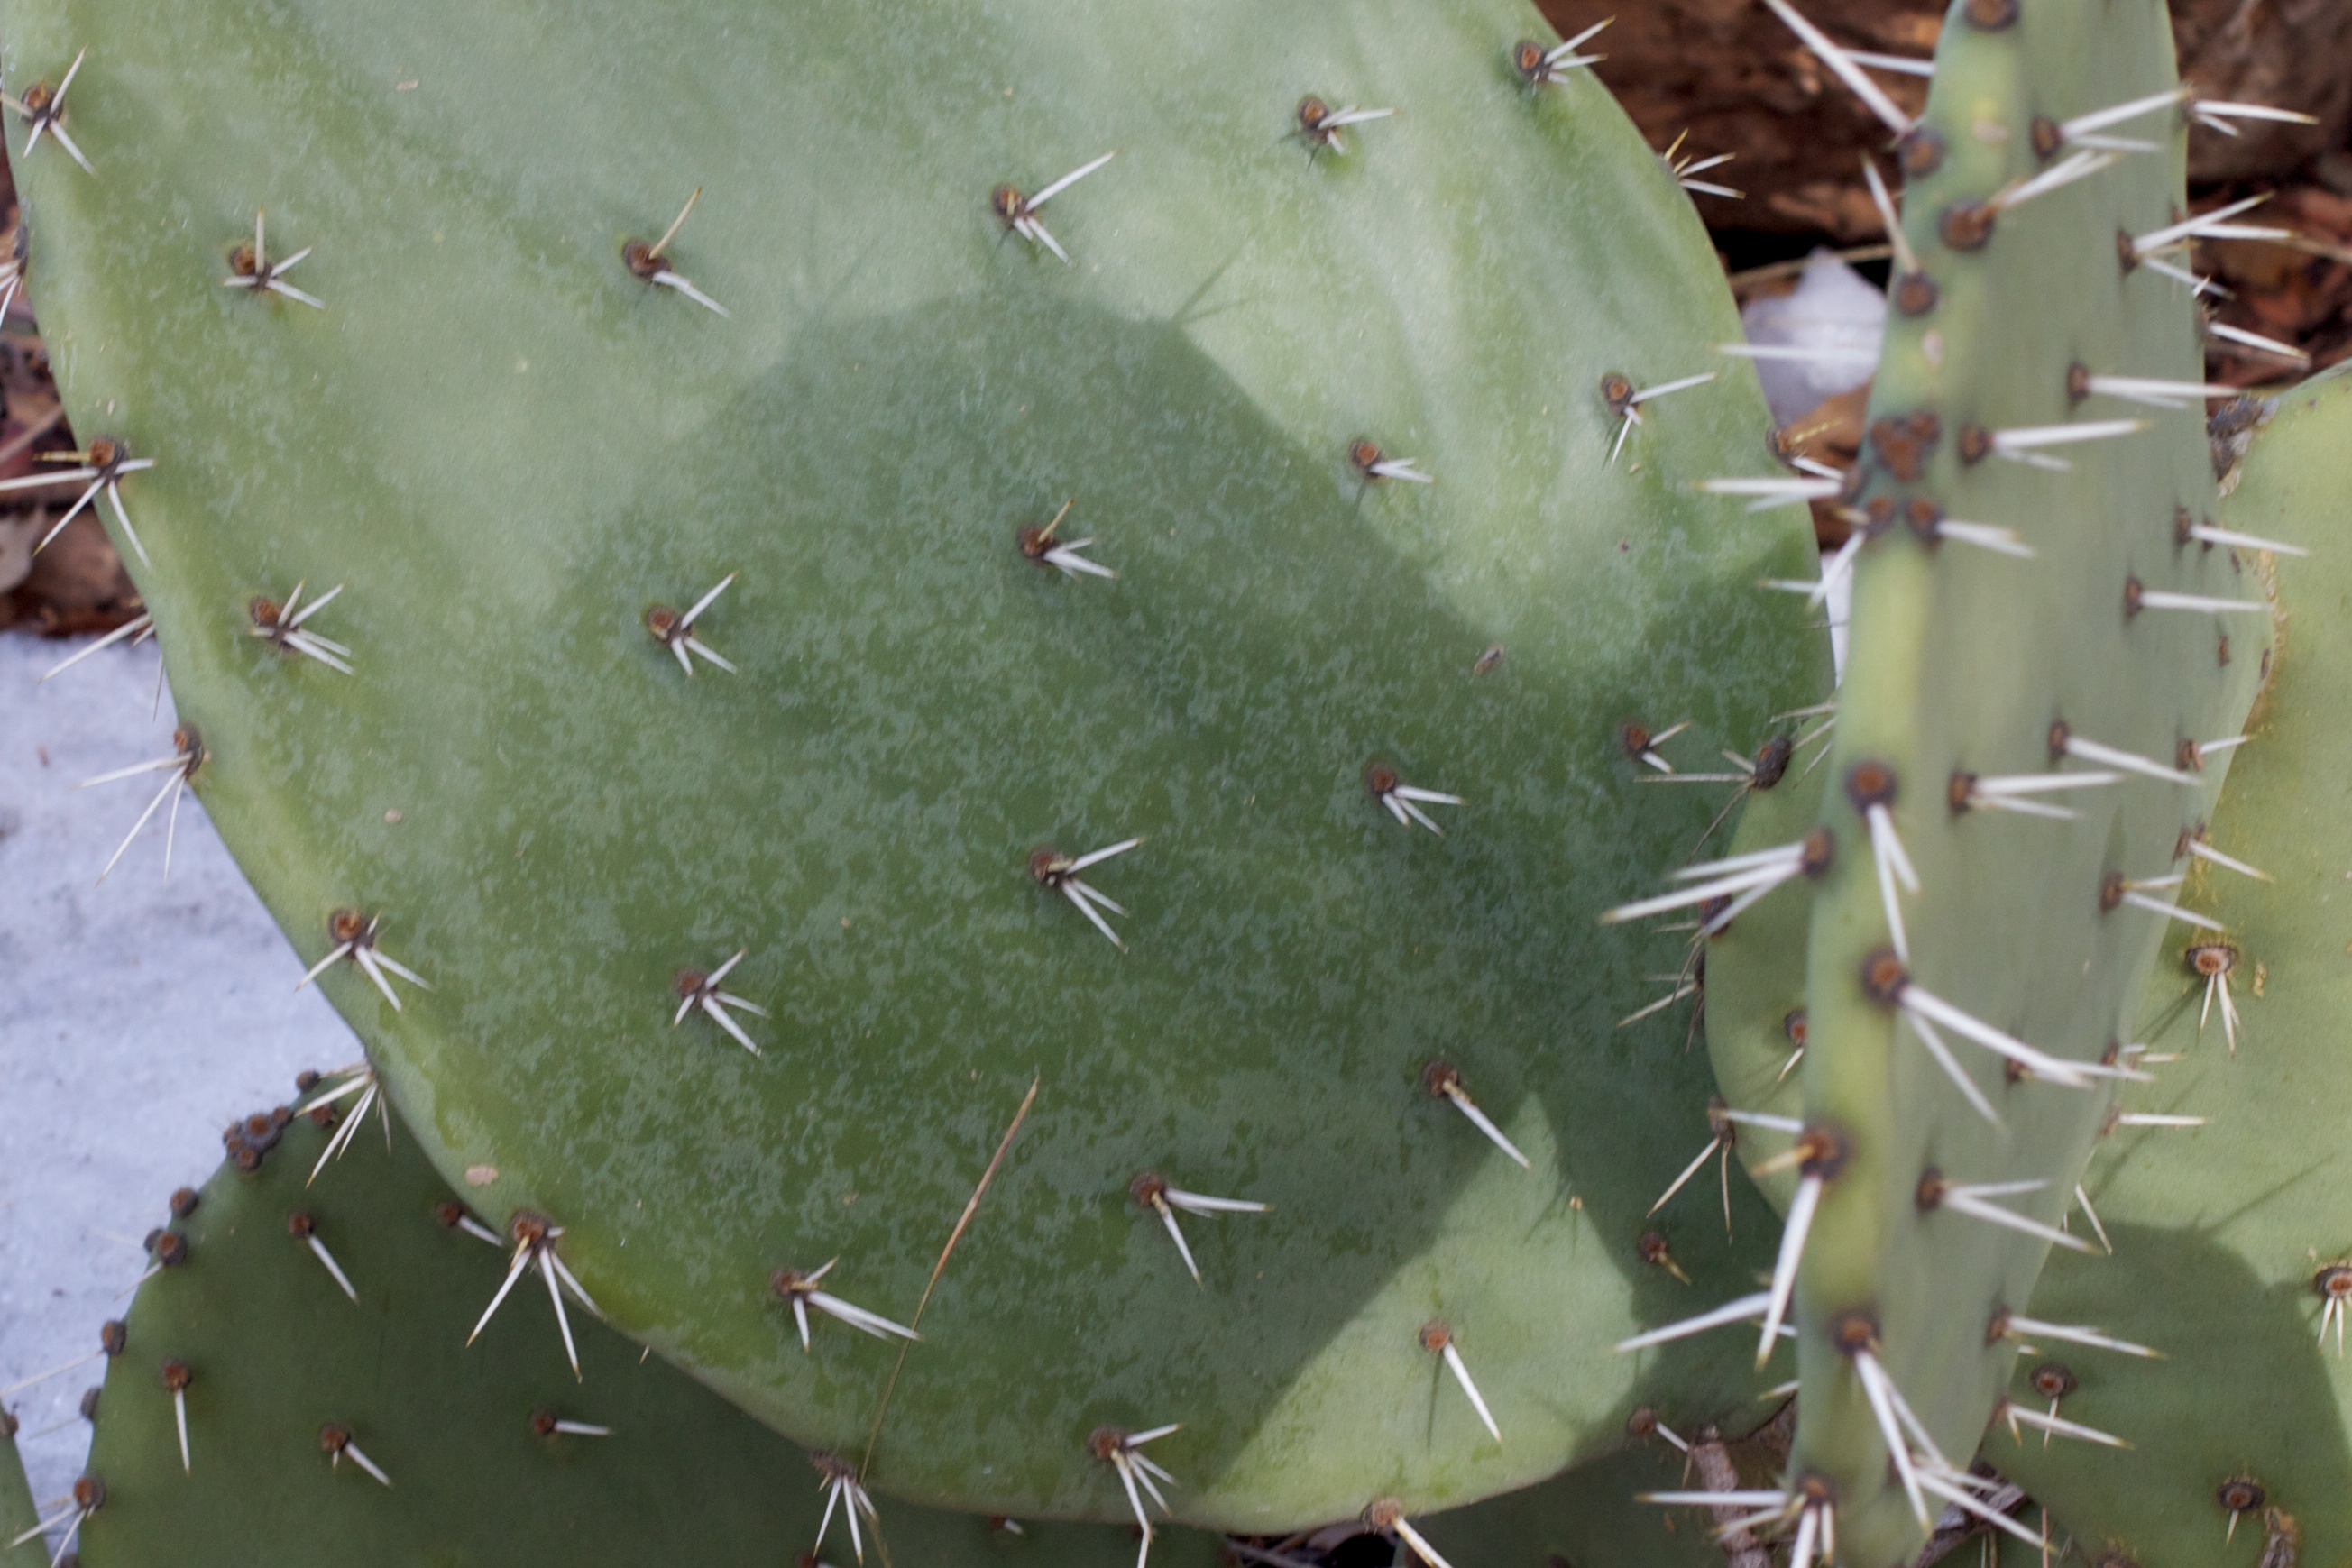
cactus, plant, flower, produce, botany, flowering plant, prickly pear, plant stem, land plant, thorns spines and prickles, hedgehog cactus, nopal, san pedro cactus, barbary fig